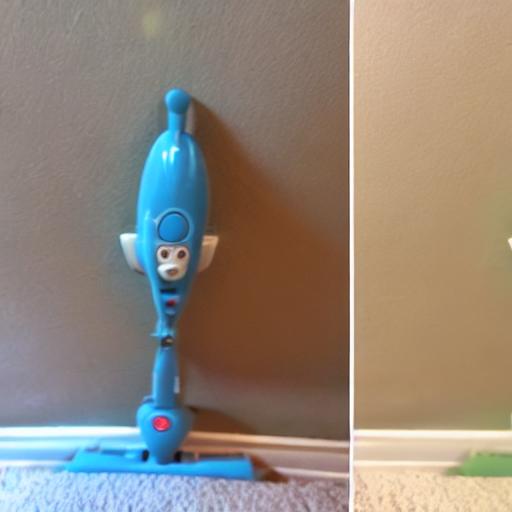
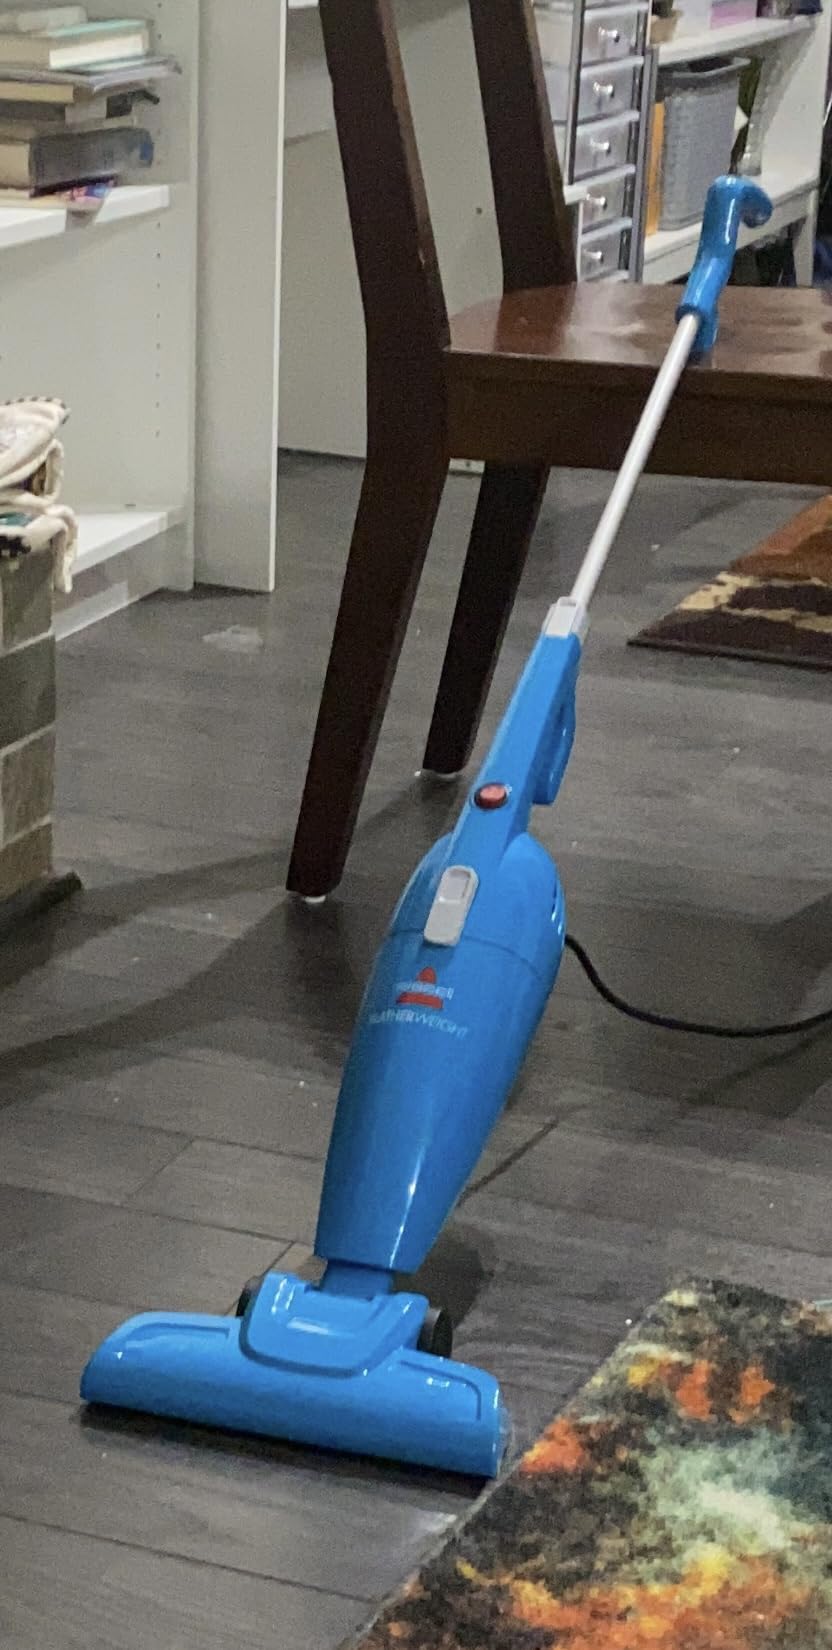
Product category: items_vacuum
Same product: no